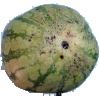
Label: watermelon